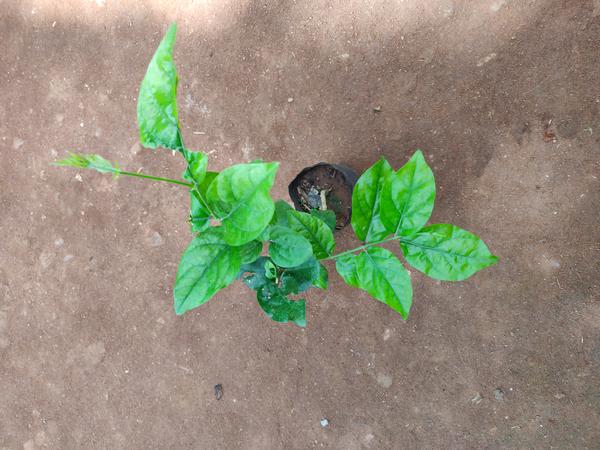
Plant: Jasmine